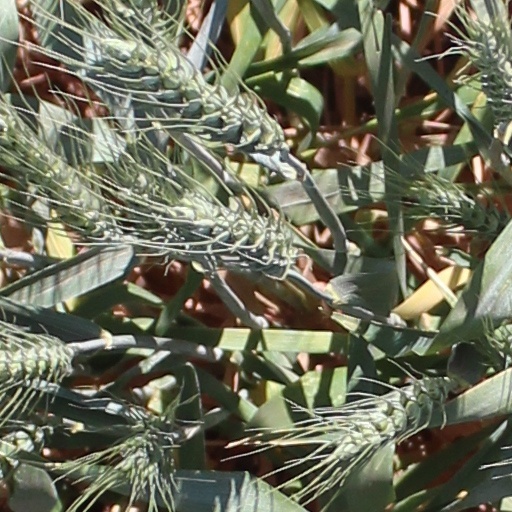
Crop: wheat